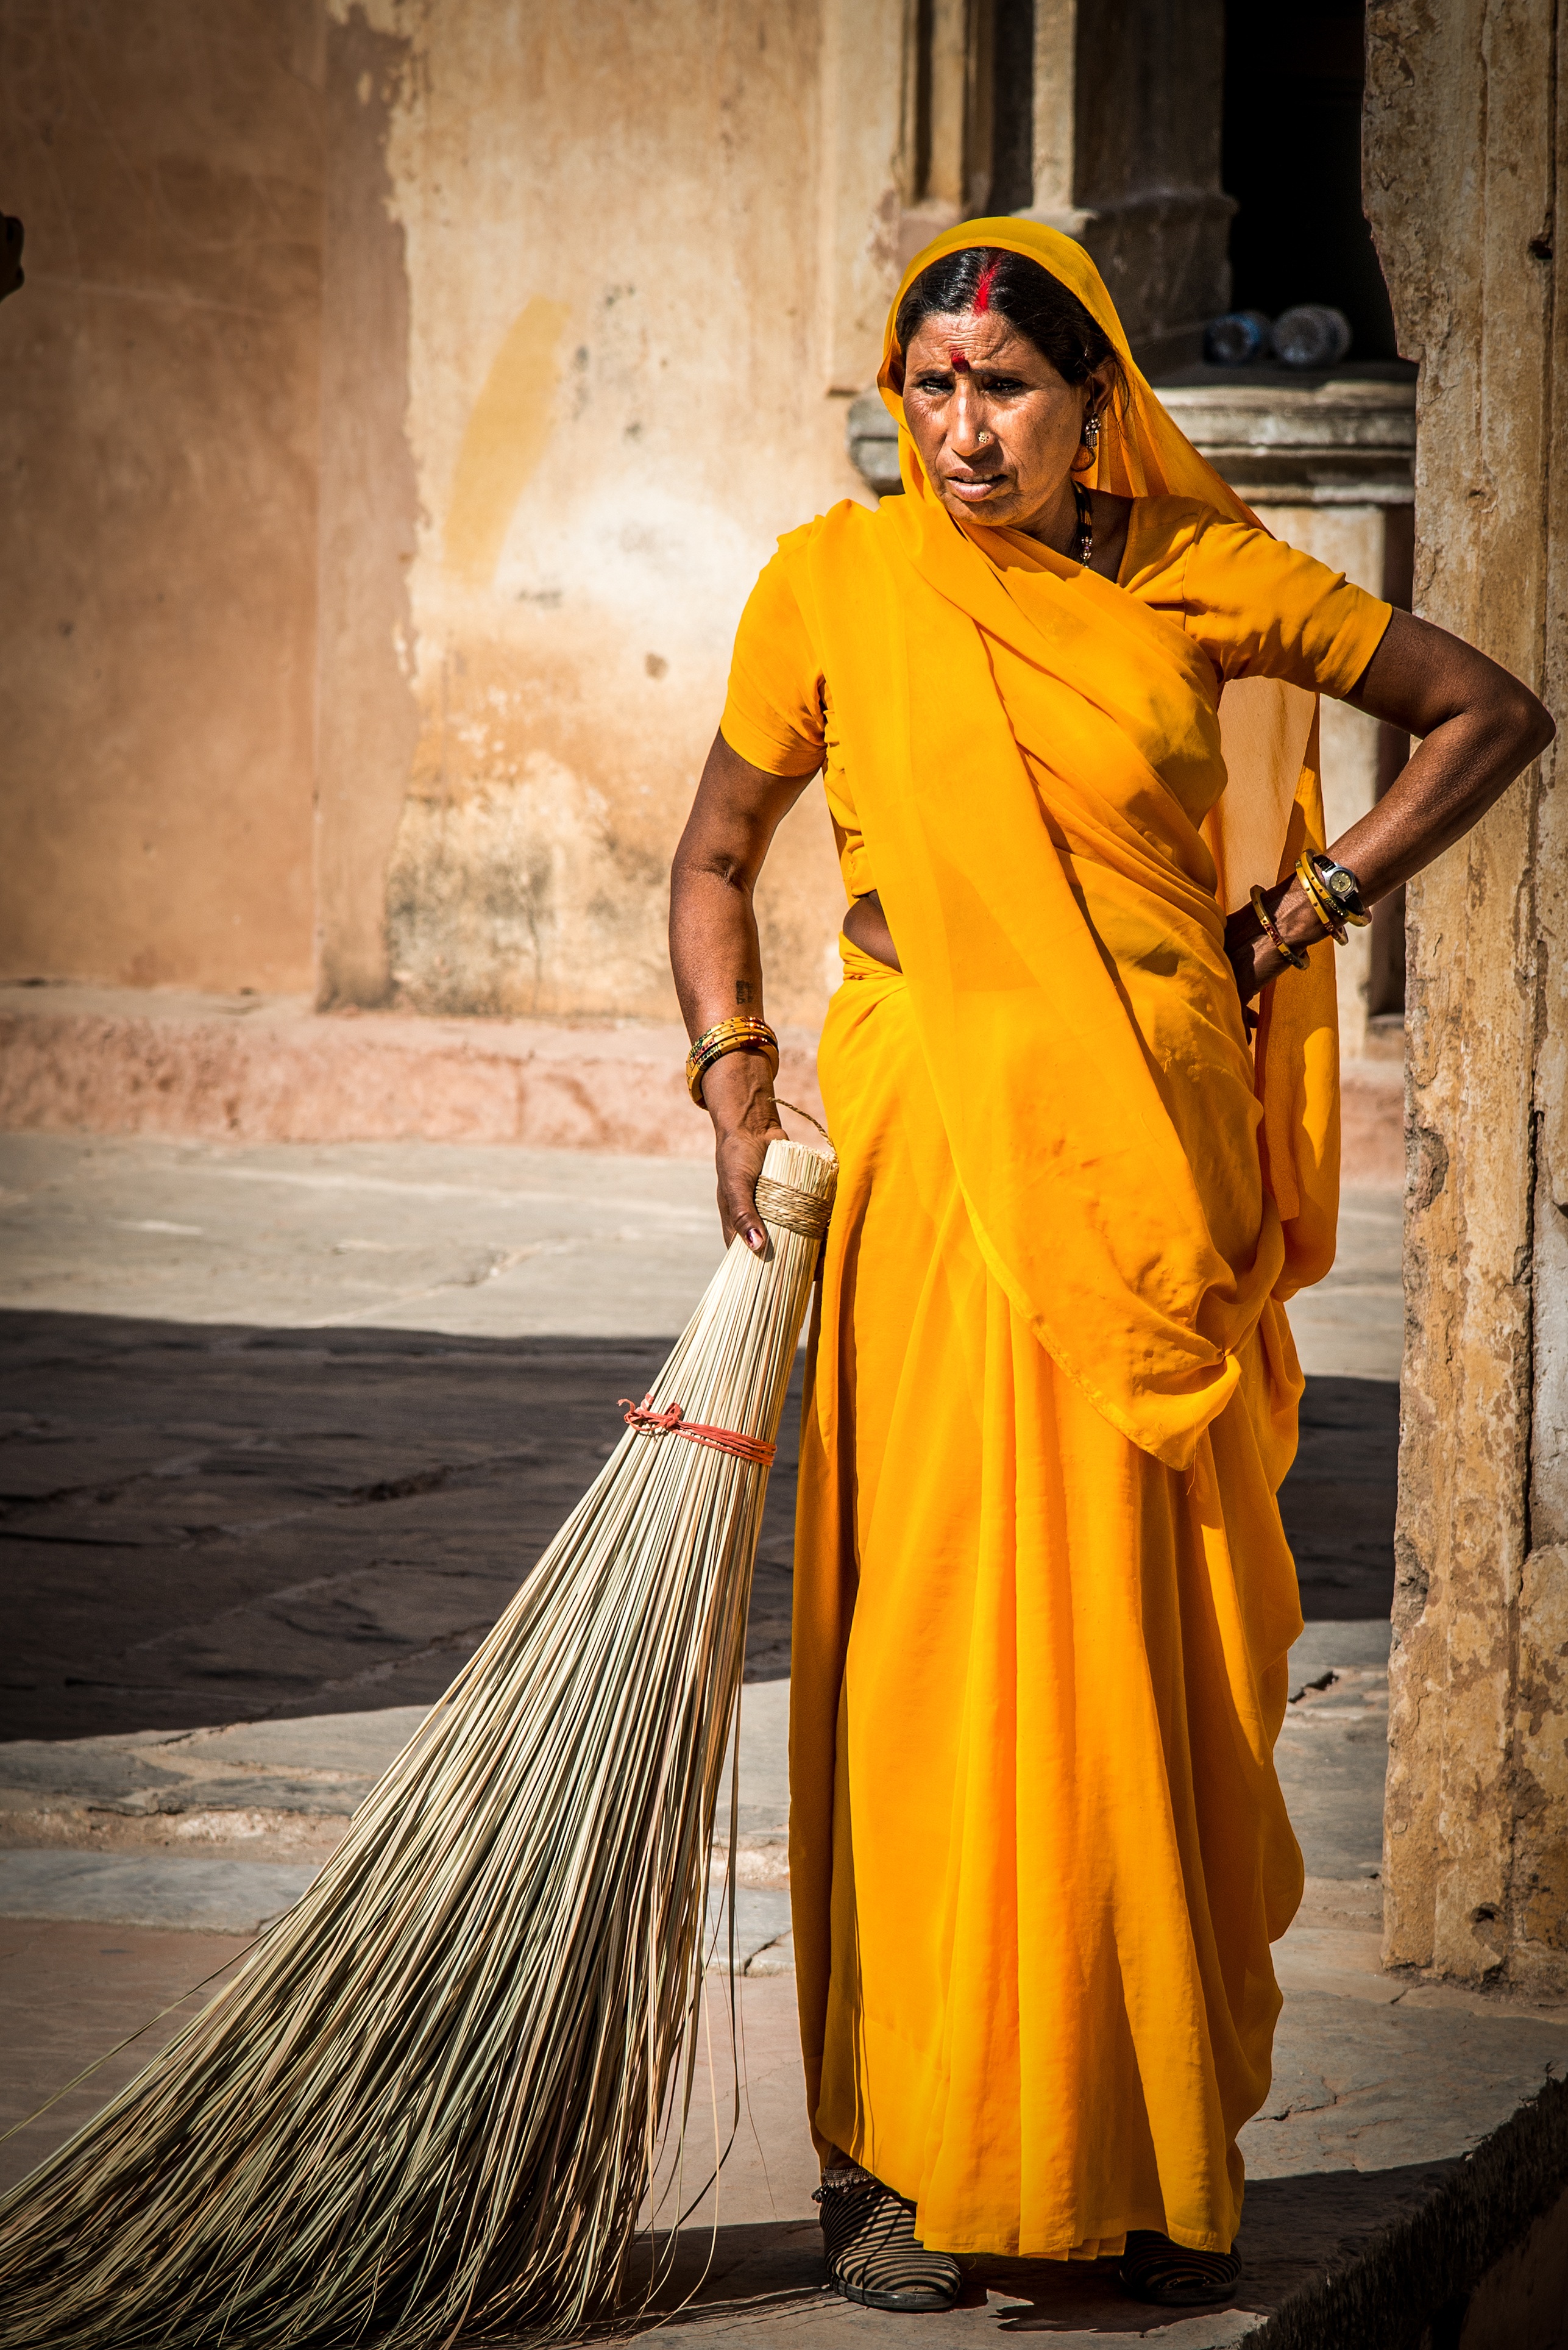
person, woman, model, spring, color, human, fashion, clothing, yellow, dress, temple, beauty, sari, india, tradition, gown, abdomen, photo shoot, indian woman, formal wear, fashion design